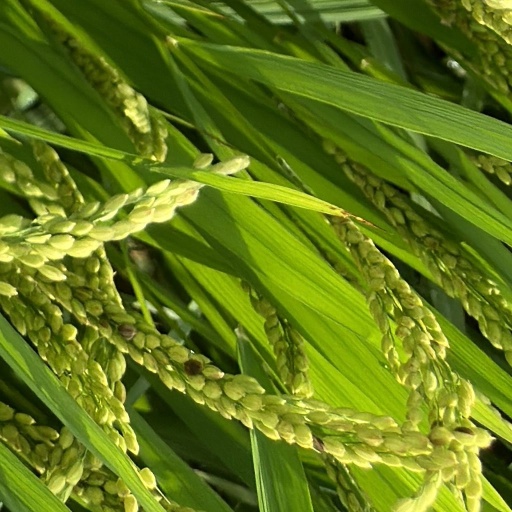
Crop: rice